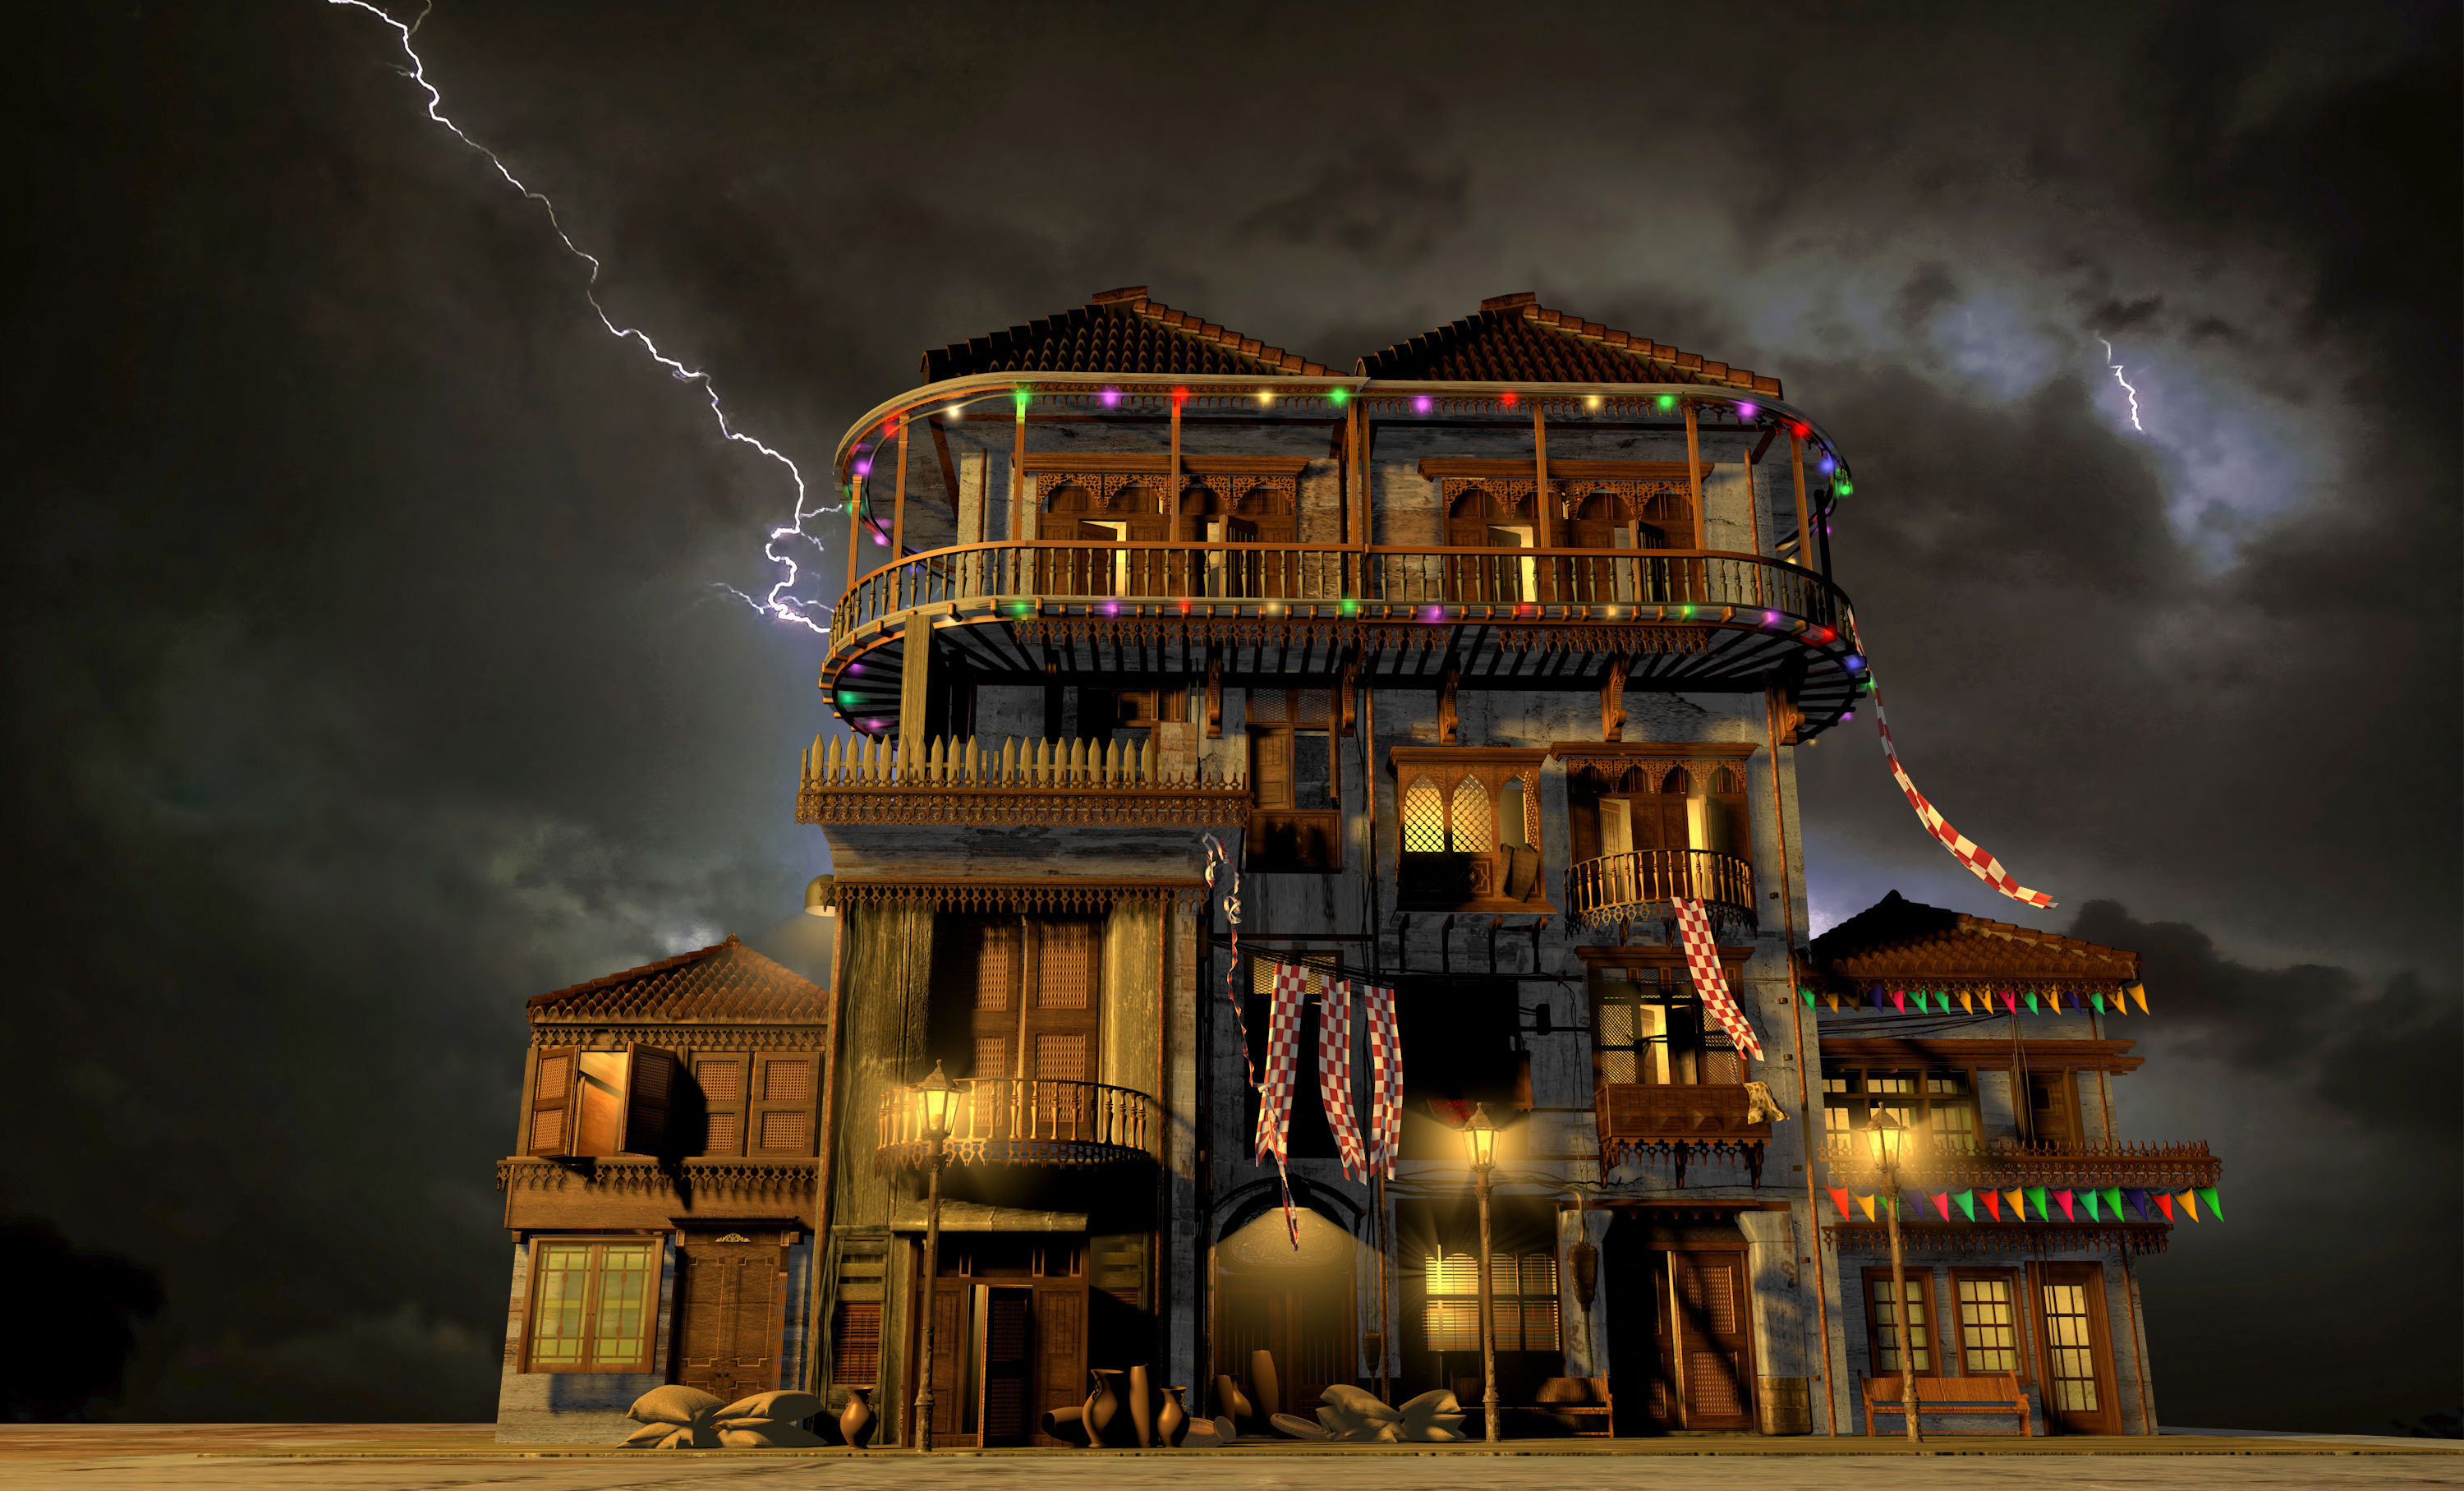
house, carnaval, lightning, party, sky, cloud, building, electricity, window, world, midnight, facade, city, darkness, landscape, evening, night, art, mixed use, storm, tourist attraction, thunderstorm, reflection, electrical supply, winter, symmetry